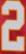
Number: 2